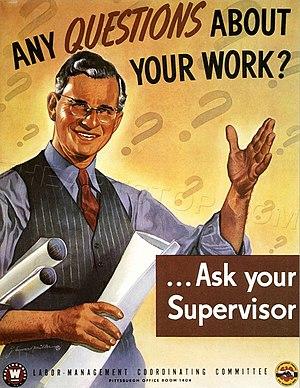
We Can Do It! est une affiche de propagande américaine réalisée en 1943, pendant la Seconde Guerre mondiale, par J. Howard Miller pour Westinghouse Electric, dans une campagne de remotivation des salariées. L'affiche serait basée à tort sur une photographie en noir et blanc d'une ouvrière nommée Geraldine Doyle travaillant dans une usine du Michigan, en réalité il s'agirait de Naomi Parker qui, durant cette période, travaillait à la chaîne dans la base aéronavale d'Alameda en Californie.